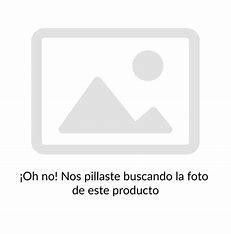
Brand: Nike
Model: Reposto